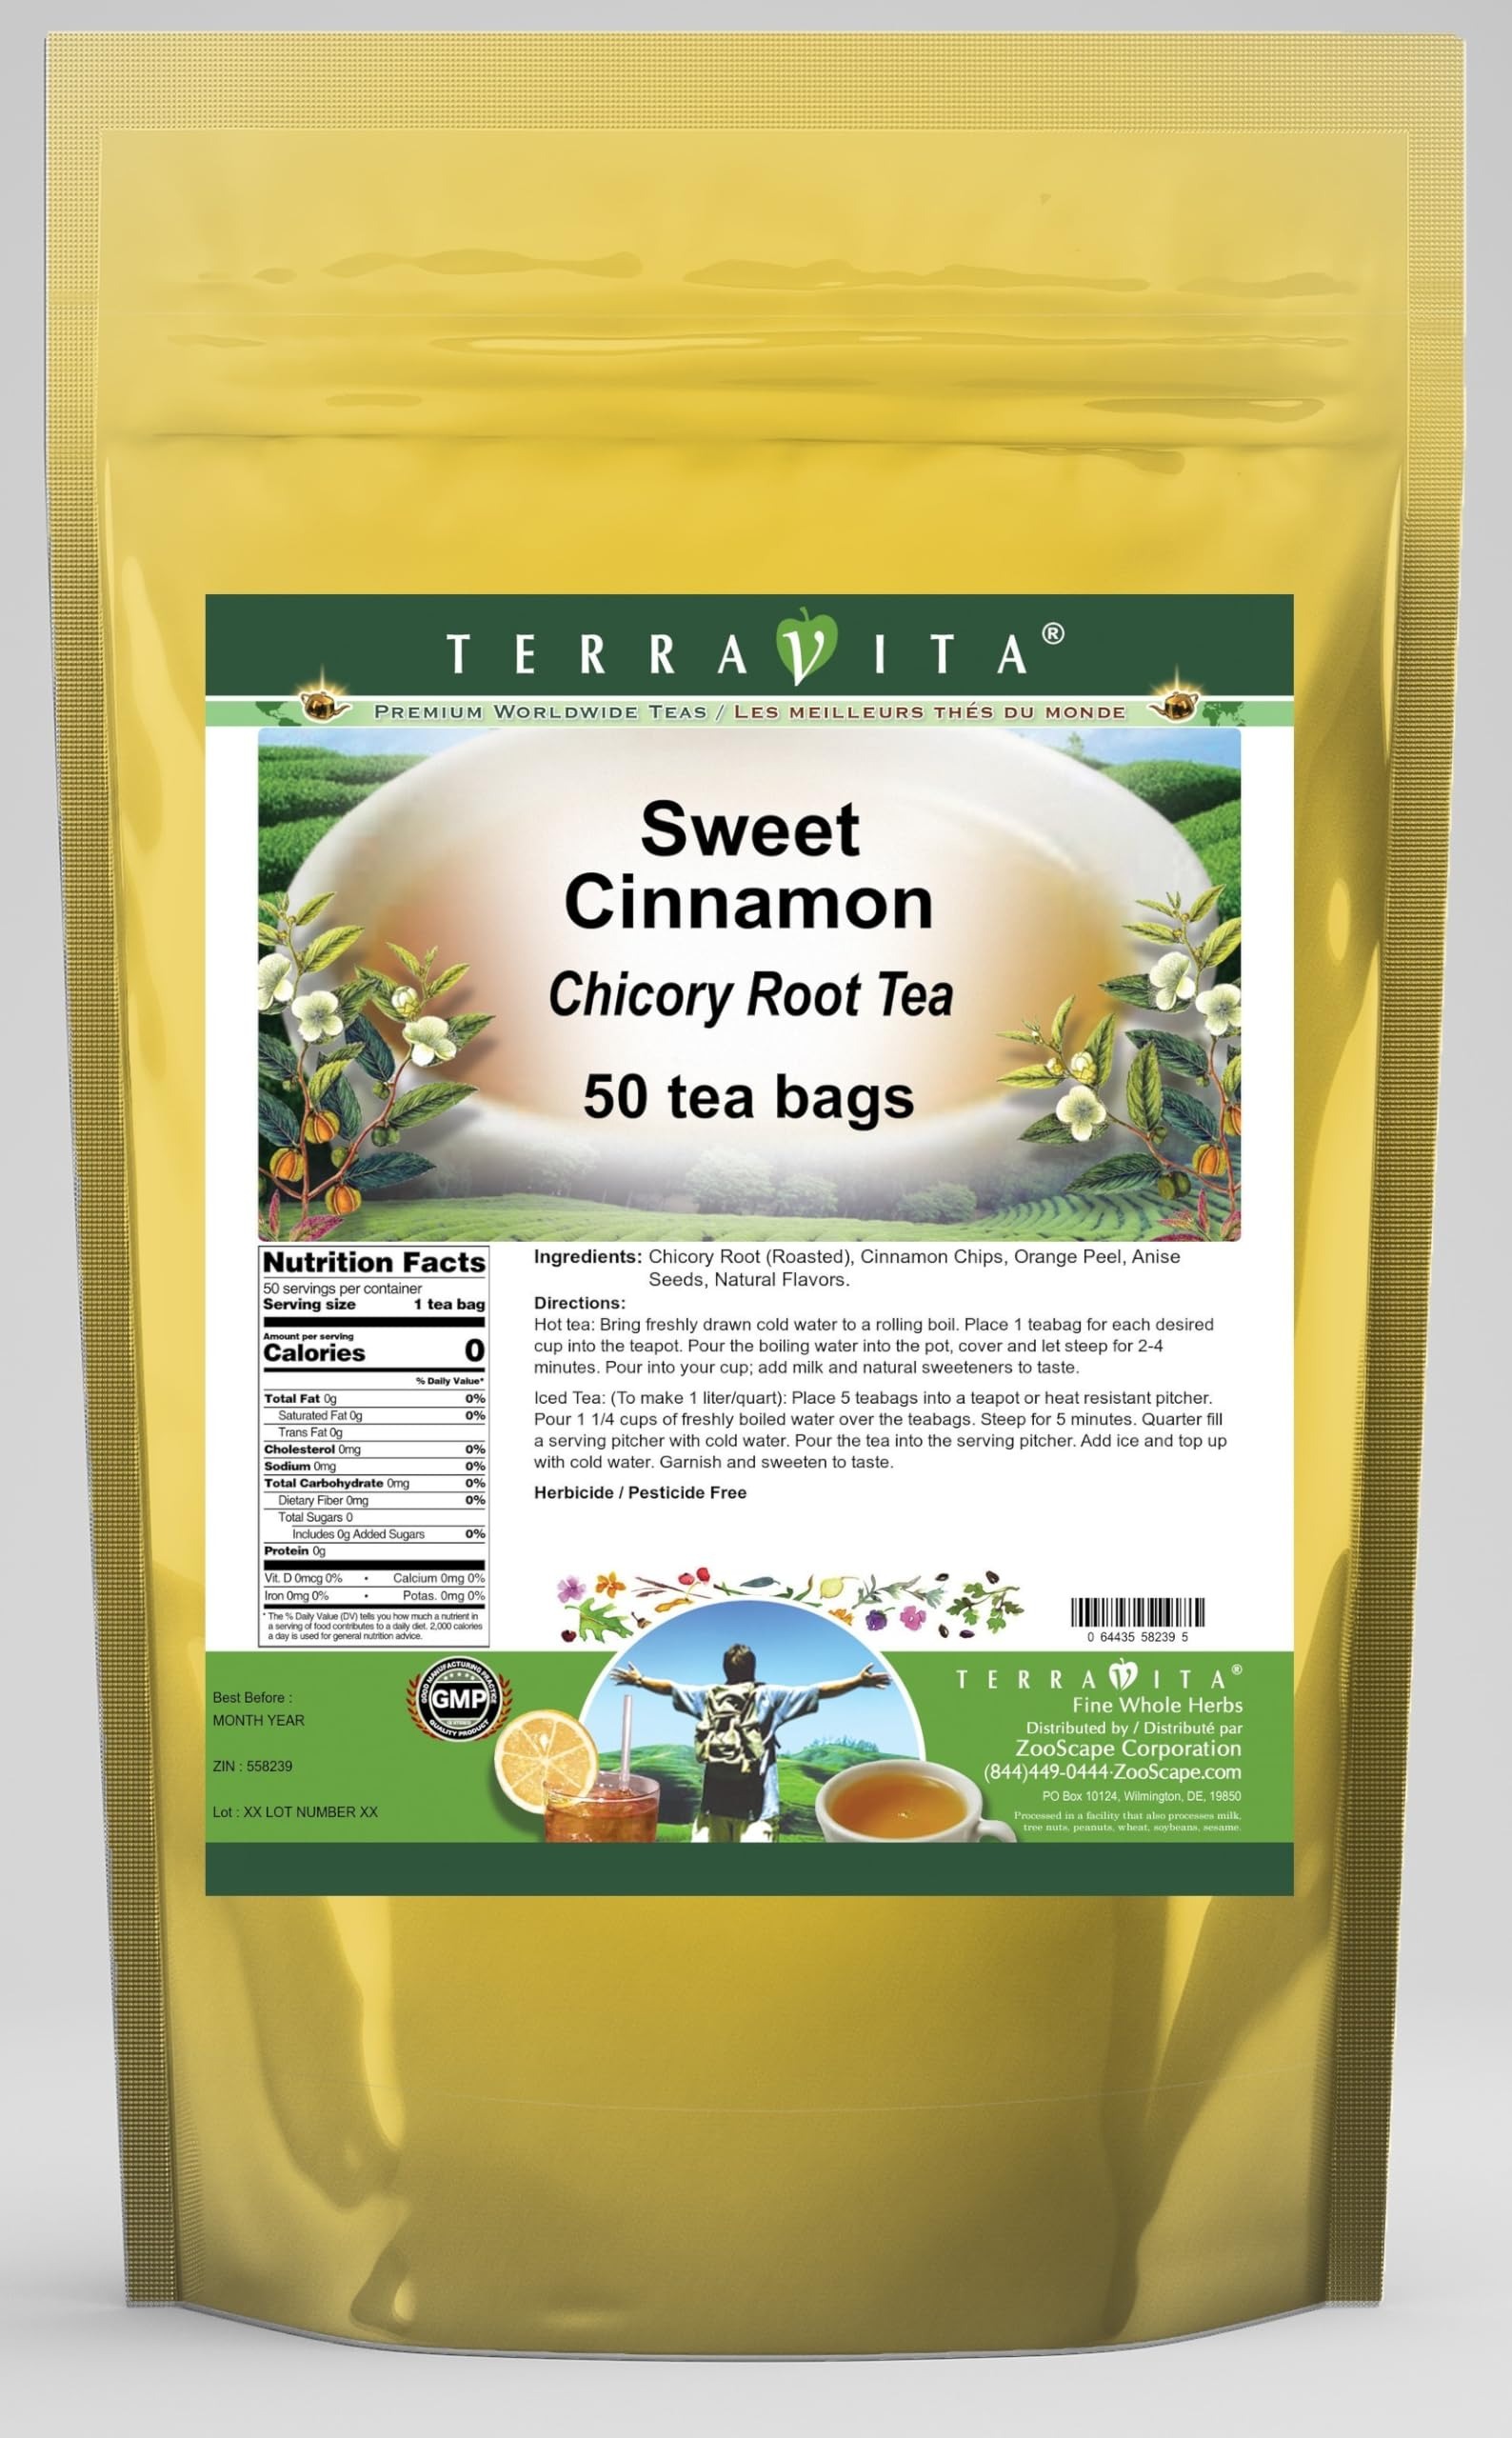
Item Name: Sweet Cinnamon Chicory Root Tea (50 tea bags, ZIN: 558239) - 2 Pack
Bullet Point 1: Our Sweet Cinnamon Chicory Root tea is a delicious flavored Chicory Root coffee alternative with Cinnamon Chips, Orange Peel and Anise Seeds that you will really enjoy! The unique and caffeine-free Sweet Cinnamon aroma and taste is a delight! - Ingredients: Chicory Root, Cinnamon Chips, Orange Peel, Anise Seeds and Natural Sweet Cinnamon Flavor.
Bullet Point 2: No fillers.
Bullet Point 3: Manufacturer: TerraVita
Bullet Point 4: Size: 50 tea bags
Bullet Point 5: Chicory Root Tea Bags - Packed in a convenient upright pouch!
Product Description: Our Sweet Cinnamon Chicory Root tea is a delicious flavored Chicory Root coffee alternative with Cinnamon Chips, Orange Peel and Anise Seeds that you will really enjoy! The unique and caffeine-free Sweet Cinnamon aroma and taste is a delight! - Ingredients: Chicory Root, Cinnamon Chips, Orange Peel, Anise Seeds and Natural Sweet Cinnamon Flavor. - Hot tea brewing method: Bring freshly drawn cold water to a rolling boil. Place 1 teabag for each desired cup into the teapot. Pour the boiling water into the pot, cover and let steep for 2-4 minutes. Pour into your cup; add milk and natural sweeteners to taste. - Iced tea brewing method: (To make 1 liter/quart): Place 5 teabags into a teapot or heat resistant pitcher. Pour 1 1/4 cups of freshly boiled water over the teabags. Steep for 5 minutes. Quarter fill a serving pitcher with cold water. Pour the tea into the serving pitcher. Add ice and top up with cold water. Garnish and sweeten to taste. - TerraVita is an exclusive line of premium-quality, natural source products that use only the finest, purest and most potent ingredients found around the world. TerraVita is hallmarked by the highest possible standards of purity, potency, stability and freshness. All of our products are prepared with the highest elements of quality control, from raw materials through the entire manufacturing process, up to and including the moment that the bottles or bags are sealed for freshness and shipped out to you. Our highest possible standards are certified by independent laboratories and backed by our personal guarantee. - TerraVita exists to meet and ensure your family's health and wellness without the harmful effects of chemicals and health products. We strive to make all of our products affordable and reliable and are constantly searching
Value: 100.0
Unit: Count

Price: 44.85